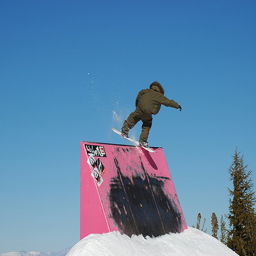
A man in brown jacket doing a trick on a snowboard.
a person jumping a snow board in the air
A man riding up the side of a pink ramp on a snowboard.
A person riding a snowboard on a pink ramp.
A person on a snow board on top of a big ramp.